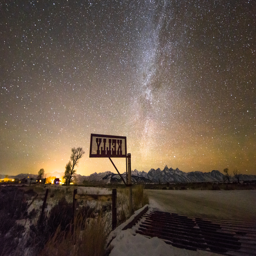
a night image of a city where galaxy is visible and the stars are fantastic